Mindy Smith

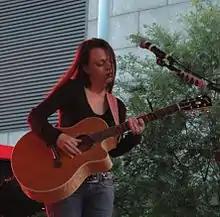
Smith performing in 2005

Melinda Leigh Smith (born June 1, 1972) is an American singer-songwriter. Her first record deal came after she sang a cover version of the song "Jolene" by Dolly Parton.